Butts Ferry

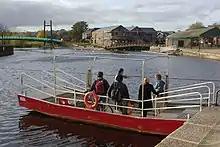
The Butts Ferry

The Butts Ferry is a hand-operated pedestrian cable ferry that crosses the River Exe in the city of Exeter in the English county of Devon. The crossing has been in use since at least 1641, but the name is more recent. The ferry is named after Mr George Butt, who fought to keep the ferry open when the City Council attempted to close it in 1971.